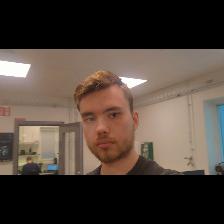
Label: Human